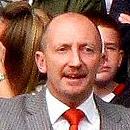
Age: 46